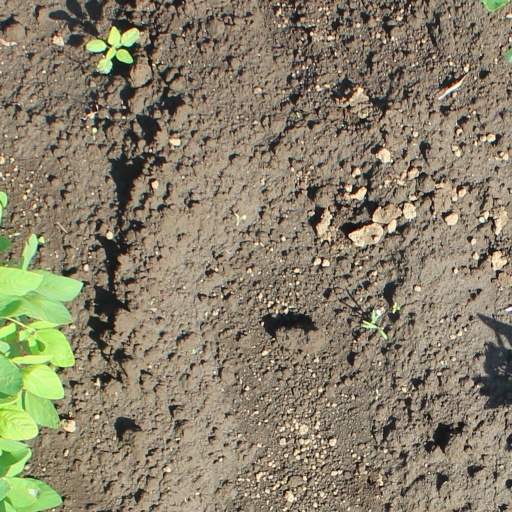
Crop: soybean